Charlemagne-class battleship

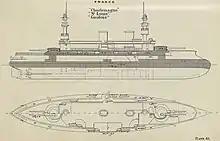
Right elevation and deck plan as depicted in "Brassey's Naval Annual 1896"

The "Charlemagne"-class battleships were long overall and had a beam of . At deep load, they had a draught of forward and aft. They displaced at deep load. Their crew generally consisted of 727 officers and enlisted men as a private ship, or 41 officers and 744 men as a fleet flagship.